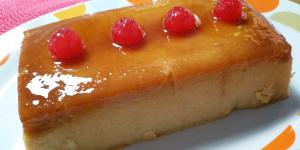
tarta de pan duro